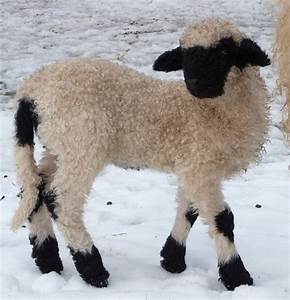
Label: pecora